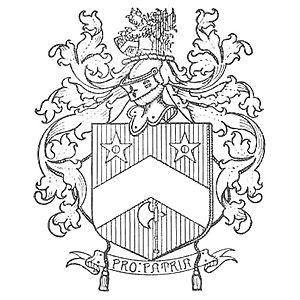
Marin Duval ou encore Mareen Duvall était un protestant français et un des premiers émigrés américains.